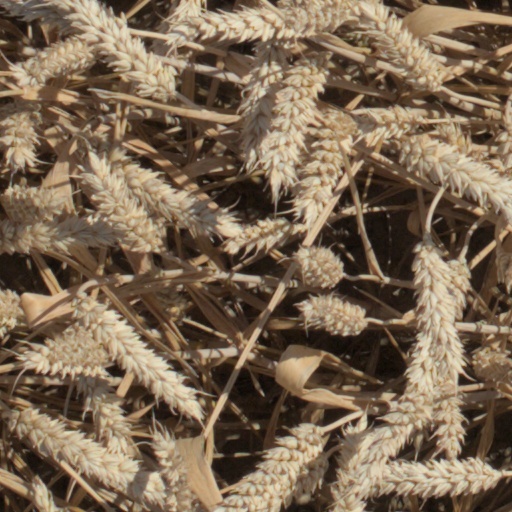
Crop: wheat